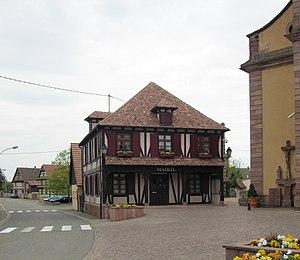
La mairie de Matzenheim, côté est
Matzenheim est une commune française située dans le département du Bas-Rhin, en région Grand Est.